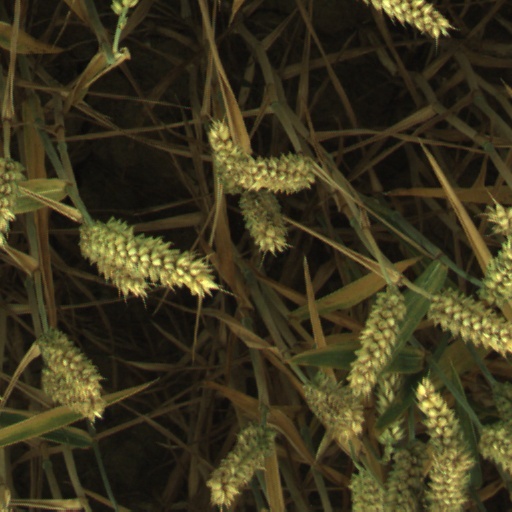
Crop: wheat